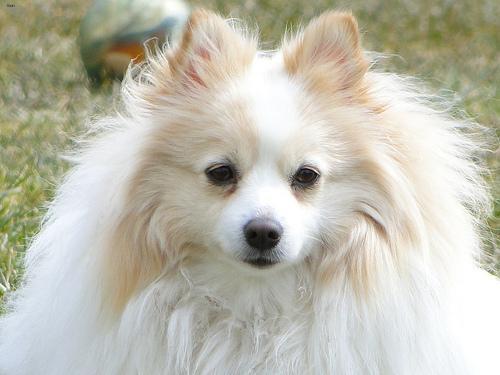
pomeranian